Title IX

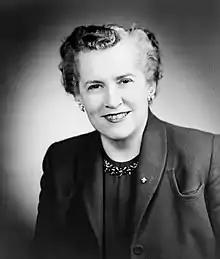
Rep. Edith Green of Oregon laid the foundation for Title IX.

Title IX was enacted as a follow-up to the passage of the Civil Rights Act of 1964. The 1964 Act was passed to end discrimination in various fields based on race, color, religion, sex, or national origin in the areas of employment and public accommodation. The 1964 Act did not prohibit sex discrimination against people employed at educational institutions. A parallel law, Title VI, had also been enacted in 1964 to prohibit discrimination in federally funded private and public entities. It covered race, color, and national origin but excluded sex. Feminists during the early 1970s lobbied Congress to add sex as a protected class category. Title IX was enacted to fill this gap and prohibit discrimination in all federally funded education programs. Congressman John Tower then proposed an amendment to Title IX that would have exempted "revenue-generating" sports from Title IX.